Charles Ethelston

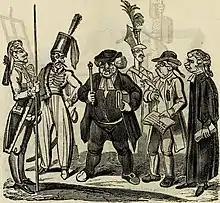
Political caricature from 1819, the central figure with the staff intended as Charles Ethelston

Charles Wickstead Ethelston, also given as Wicksted (1767–1830) was an English cleric, now remembered for the part he played in his role as magistrate on 16 August 1819, ahead of the Peterloo massacre.